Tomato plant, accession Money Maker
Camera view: vertical (180 deg); turntable rotation: 270 degrees
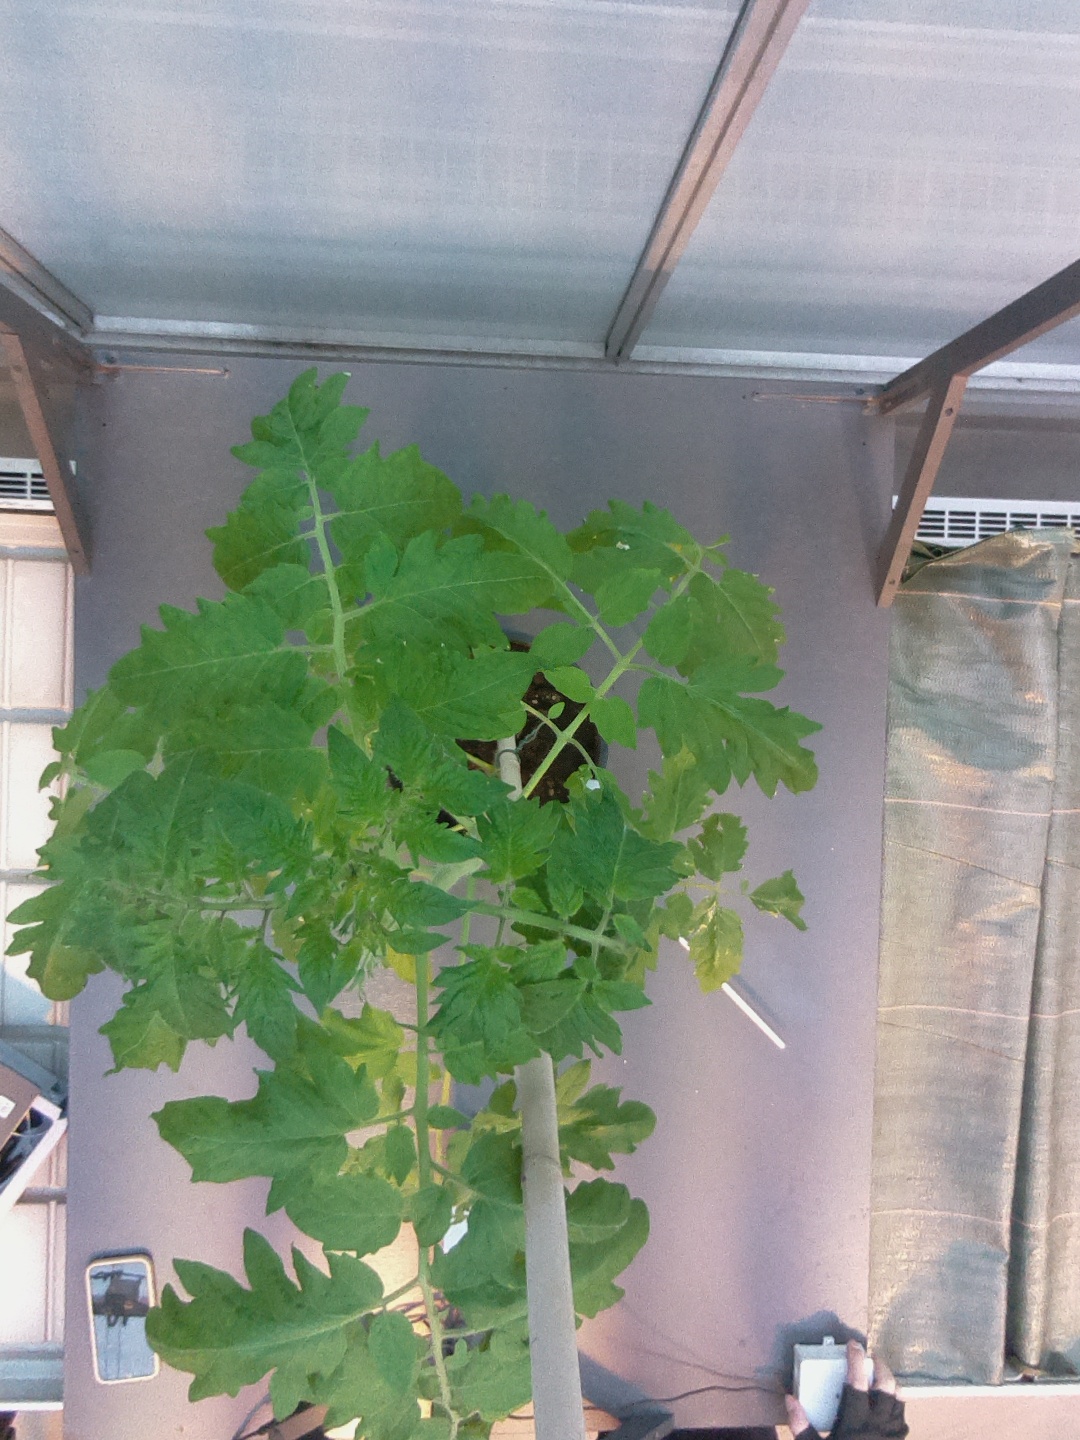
BBCH growth stage 60: First flowers open